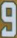
Number: 9